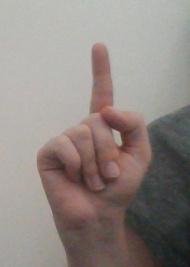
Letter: bb